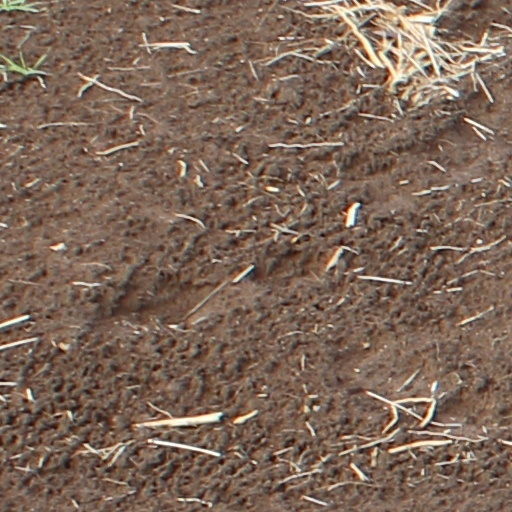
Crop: wheat